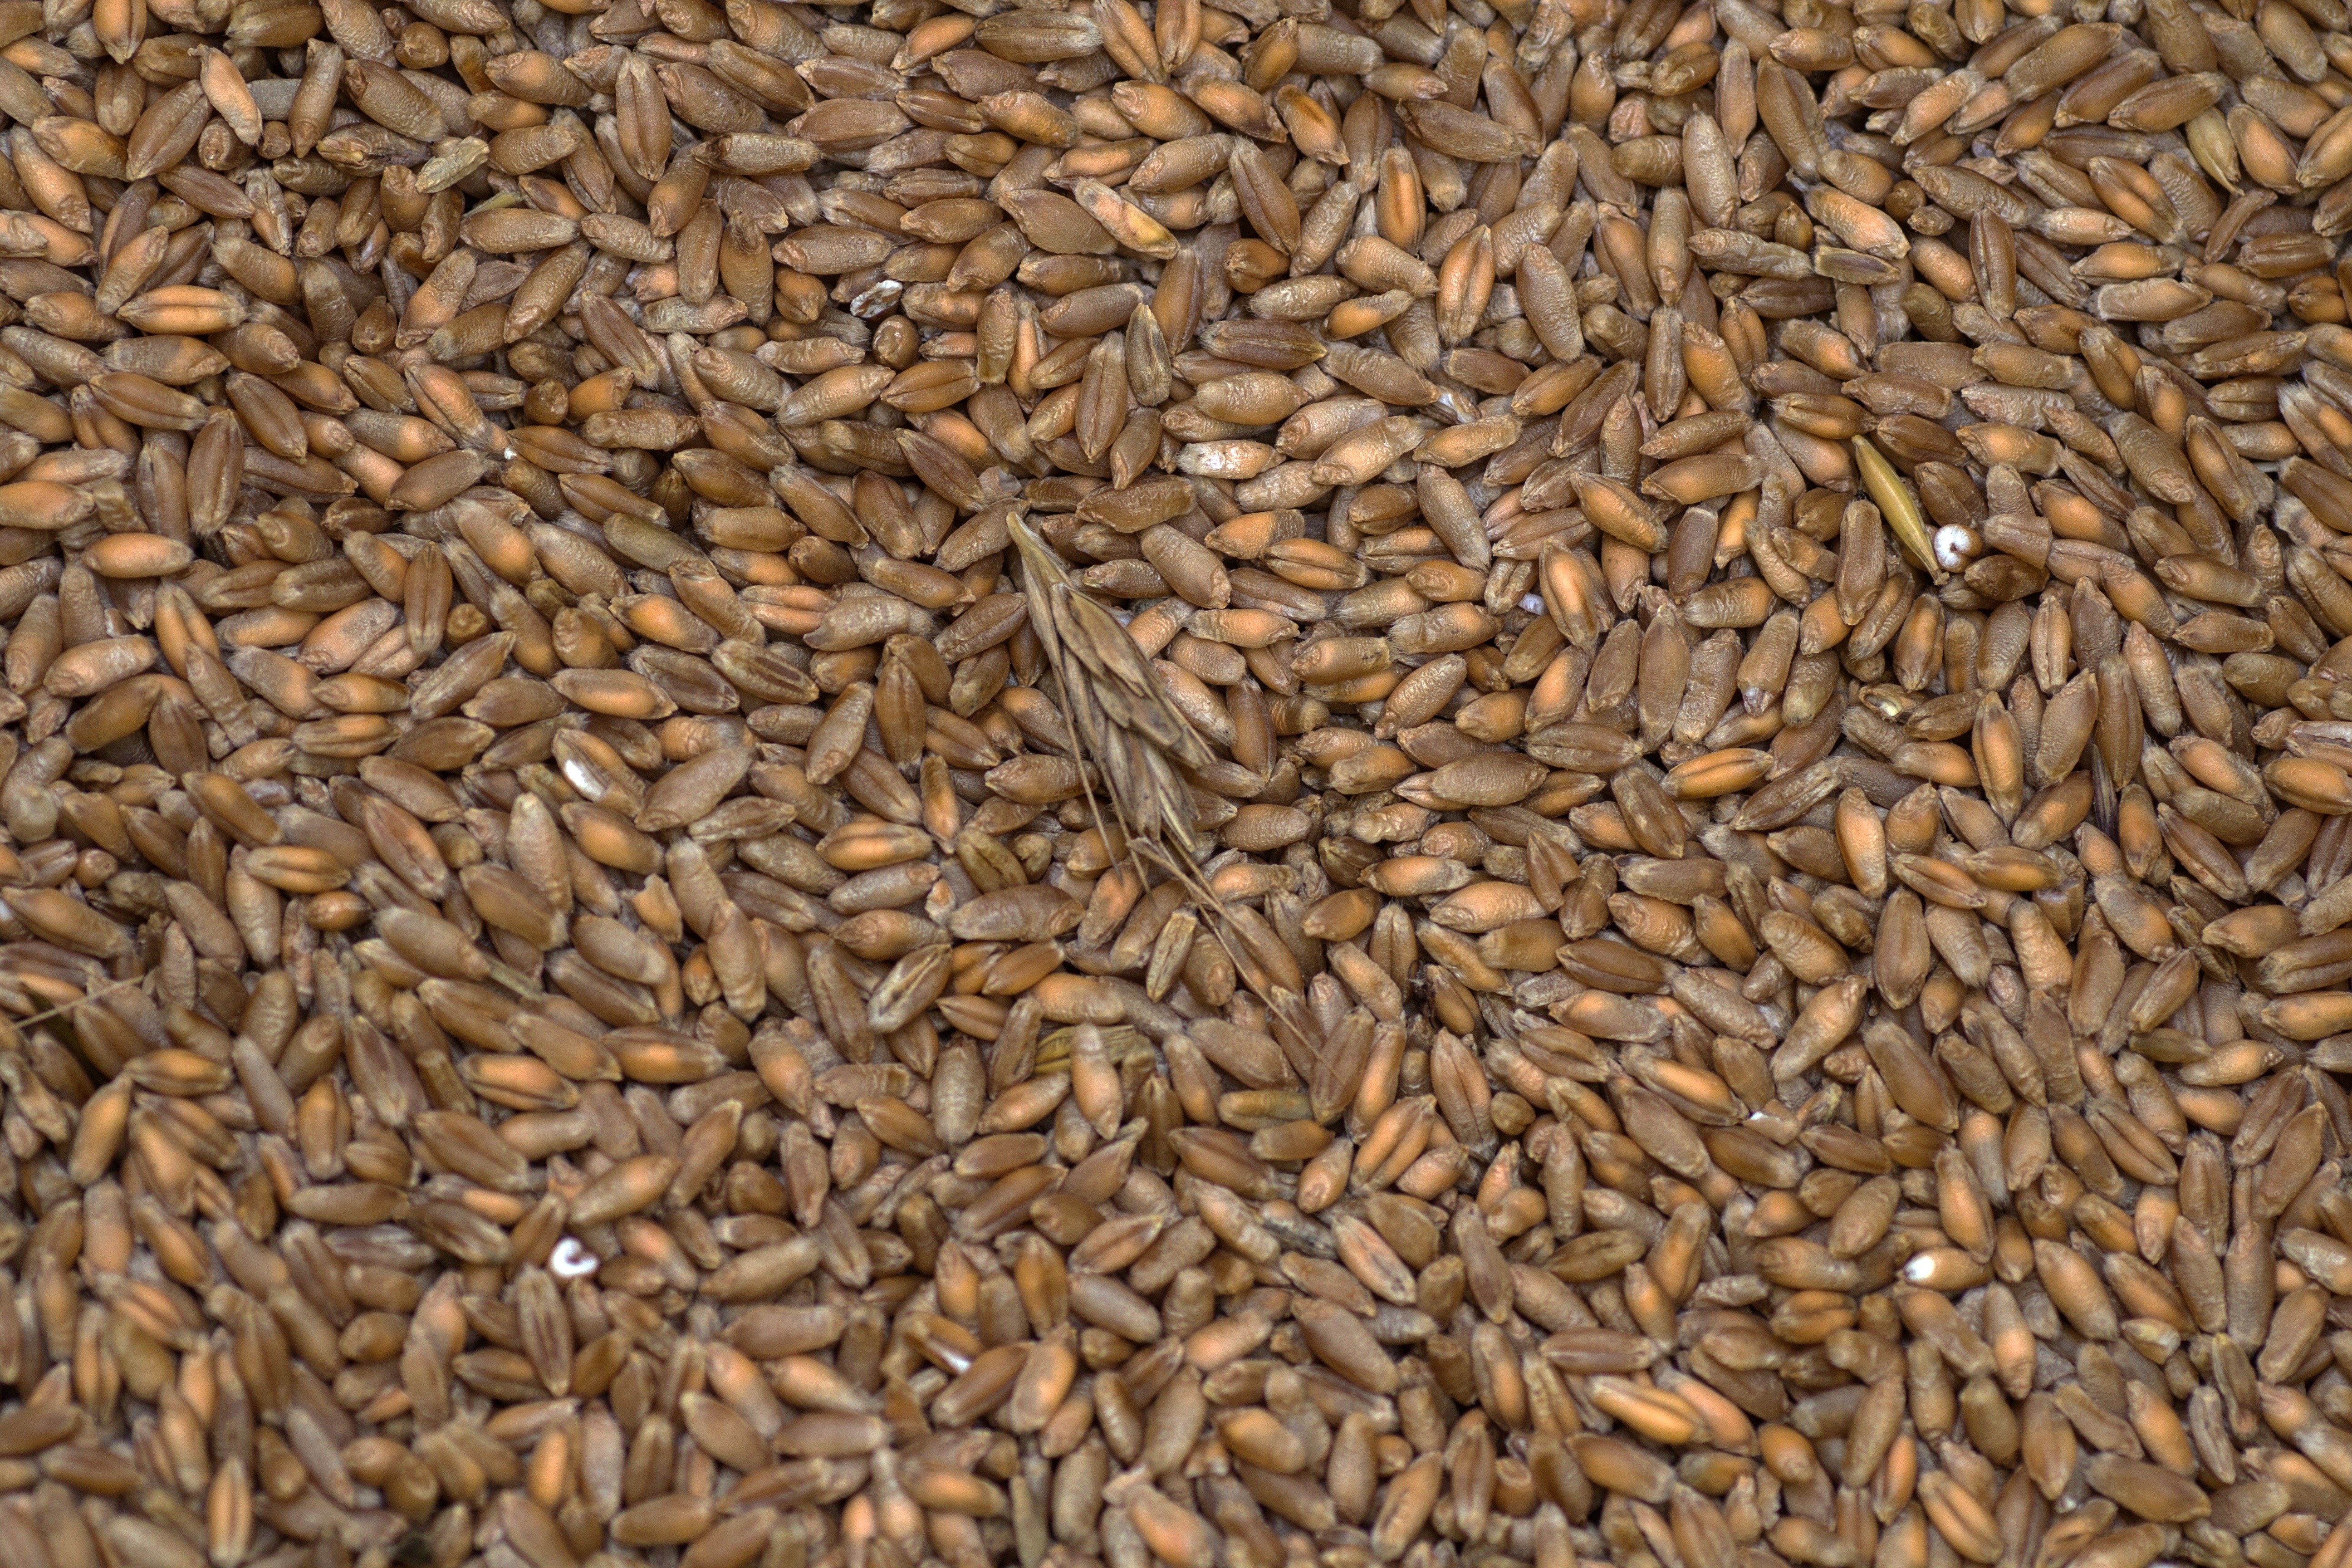
plant, wheat, grain, food, produce, crop, soil, background, cereals, vegetarian food, grains, flowering plant, caraway, emmer, sunflower seed, grass family, land plant, whole grain, parsley family